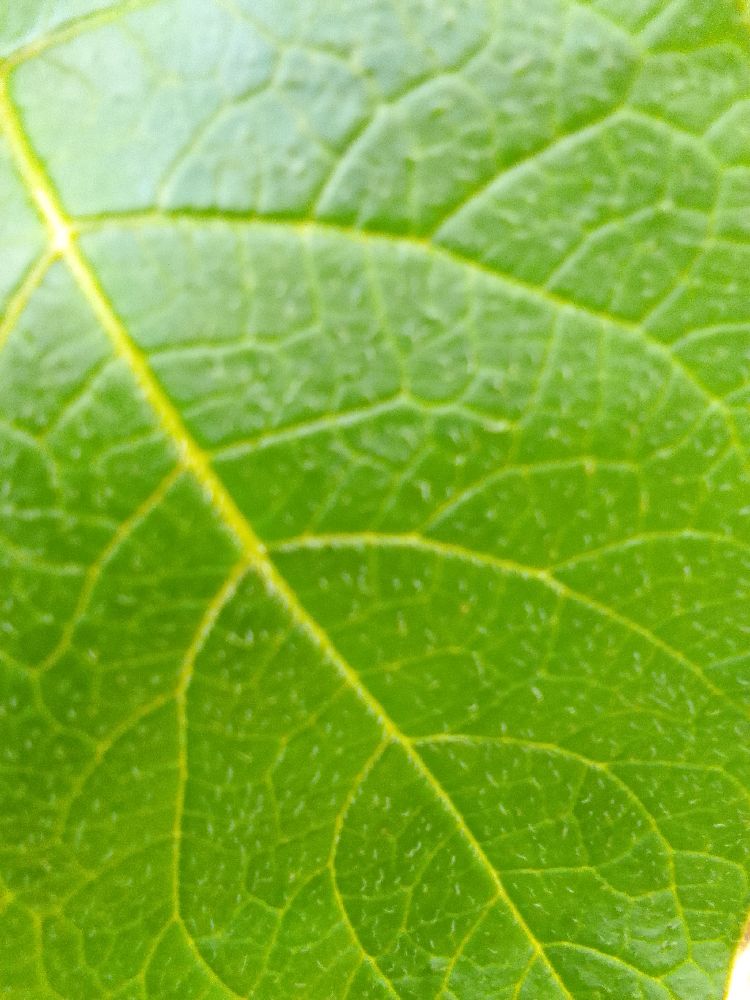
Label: Healthy